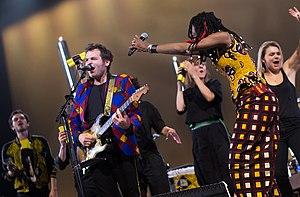
Matthieu Chedid -M- lors du concert Lamomali à Toulouse, en 2017
Matthieu Chedid, dit M, est un auteur-compositeur-interprète, multi-instrumentiste et guitariste français, né le 21 décembre 1971 à Boulogne-Billancourt. S'il joue principalement de la guitare sur scène, -M- est aussi multi-instrumentiste en studio, où il assure la quasi-totalité des différentes partitions. Depuis 2018, il est l'artiste le plus récompensé aux Victoires de la musique.